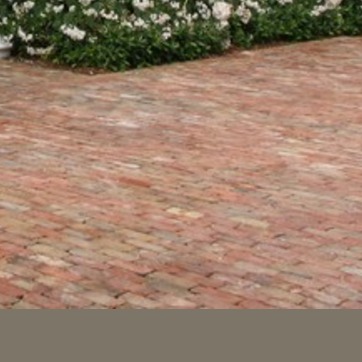
Material: brick